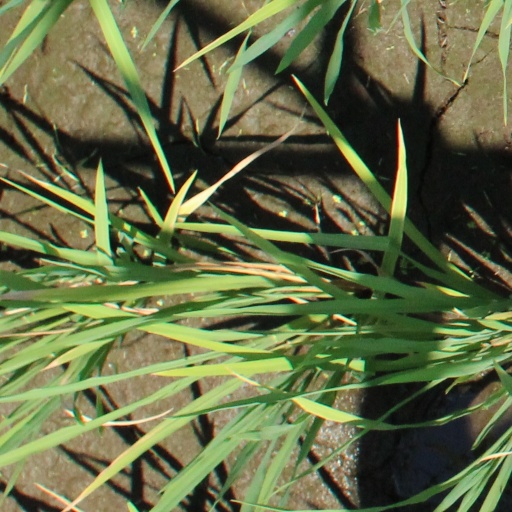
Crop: rice